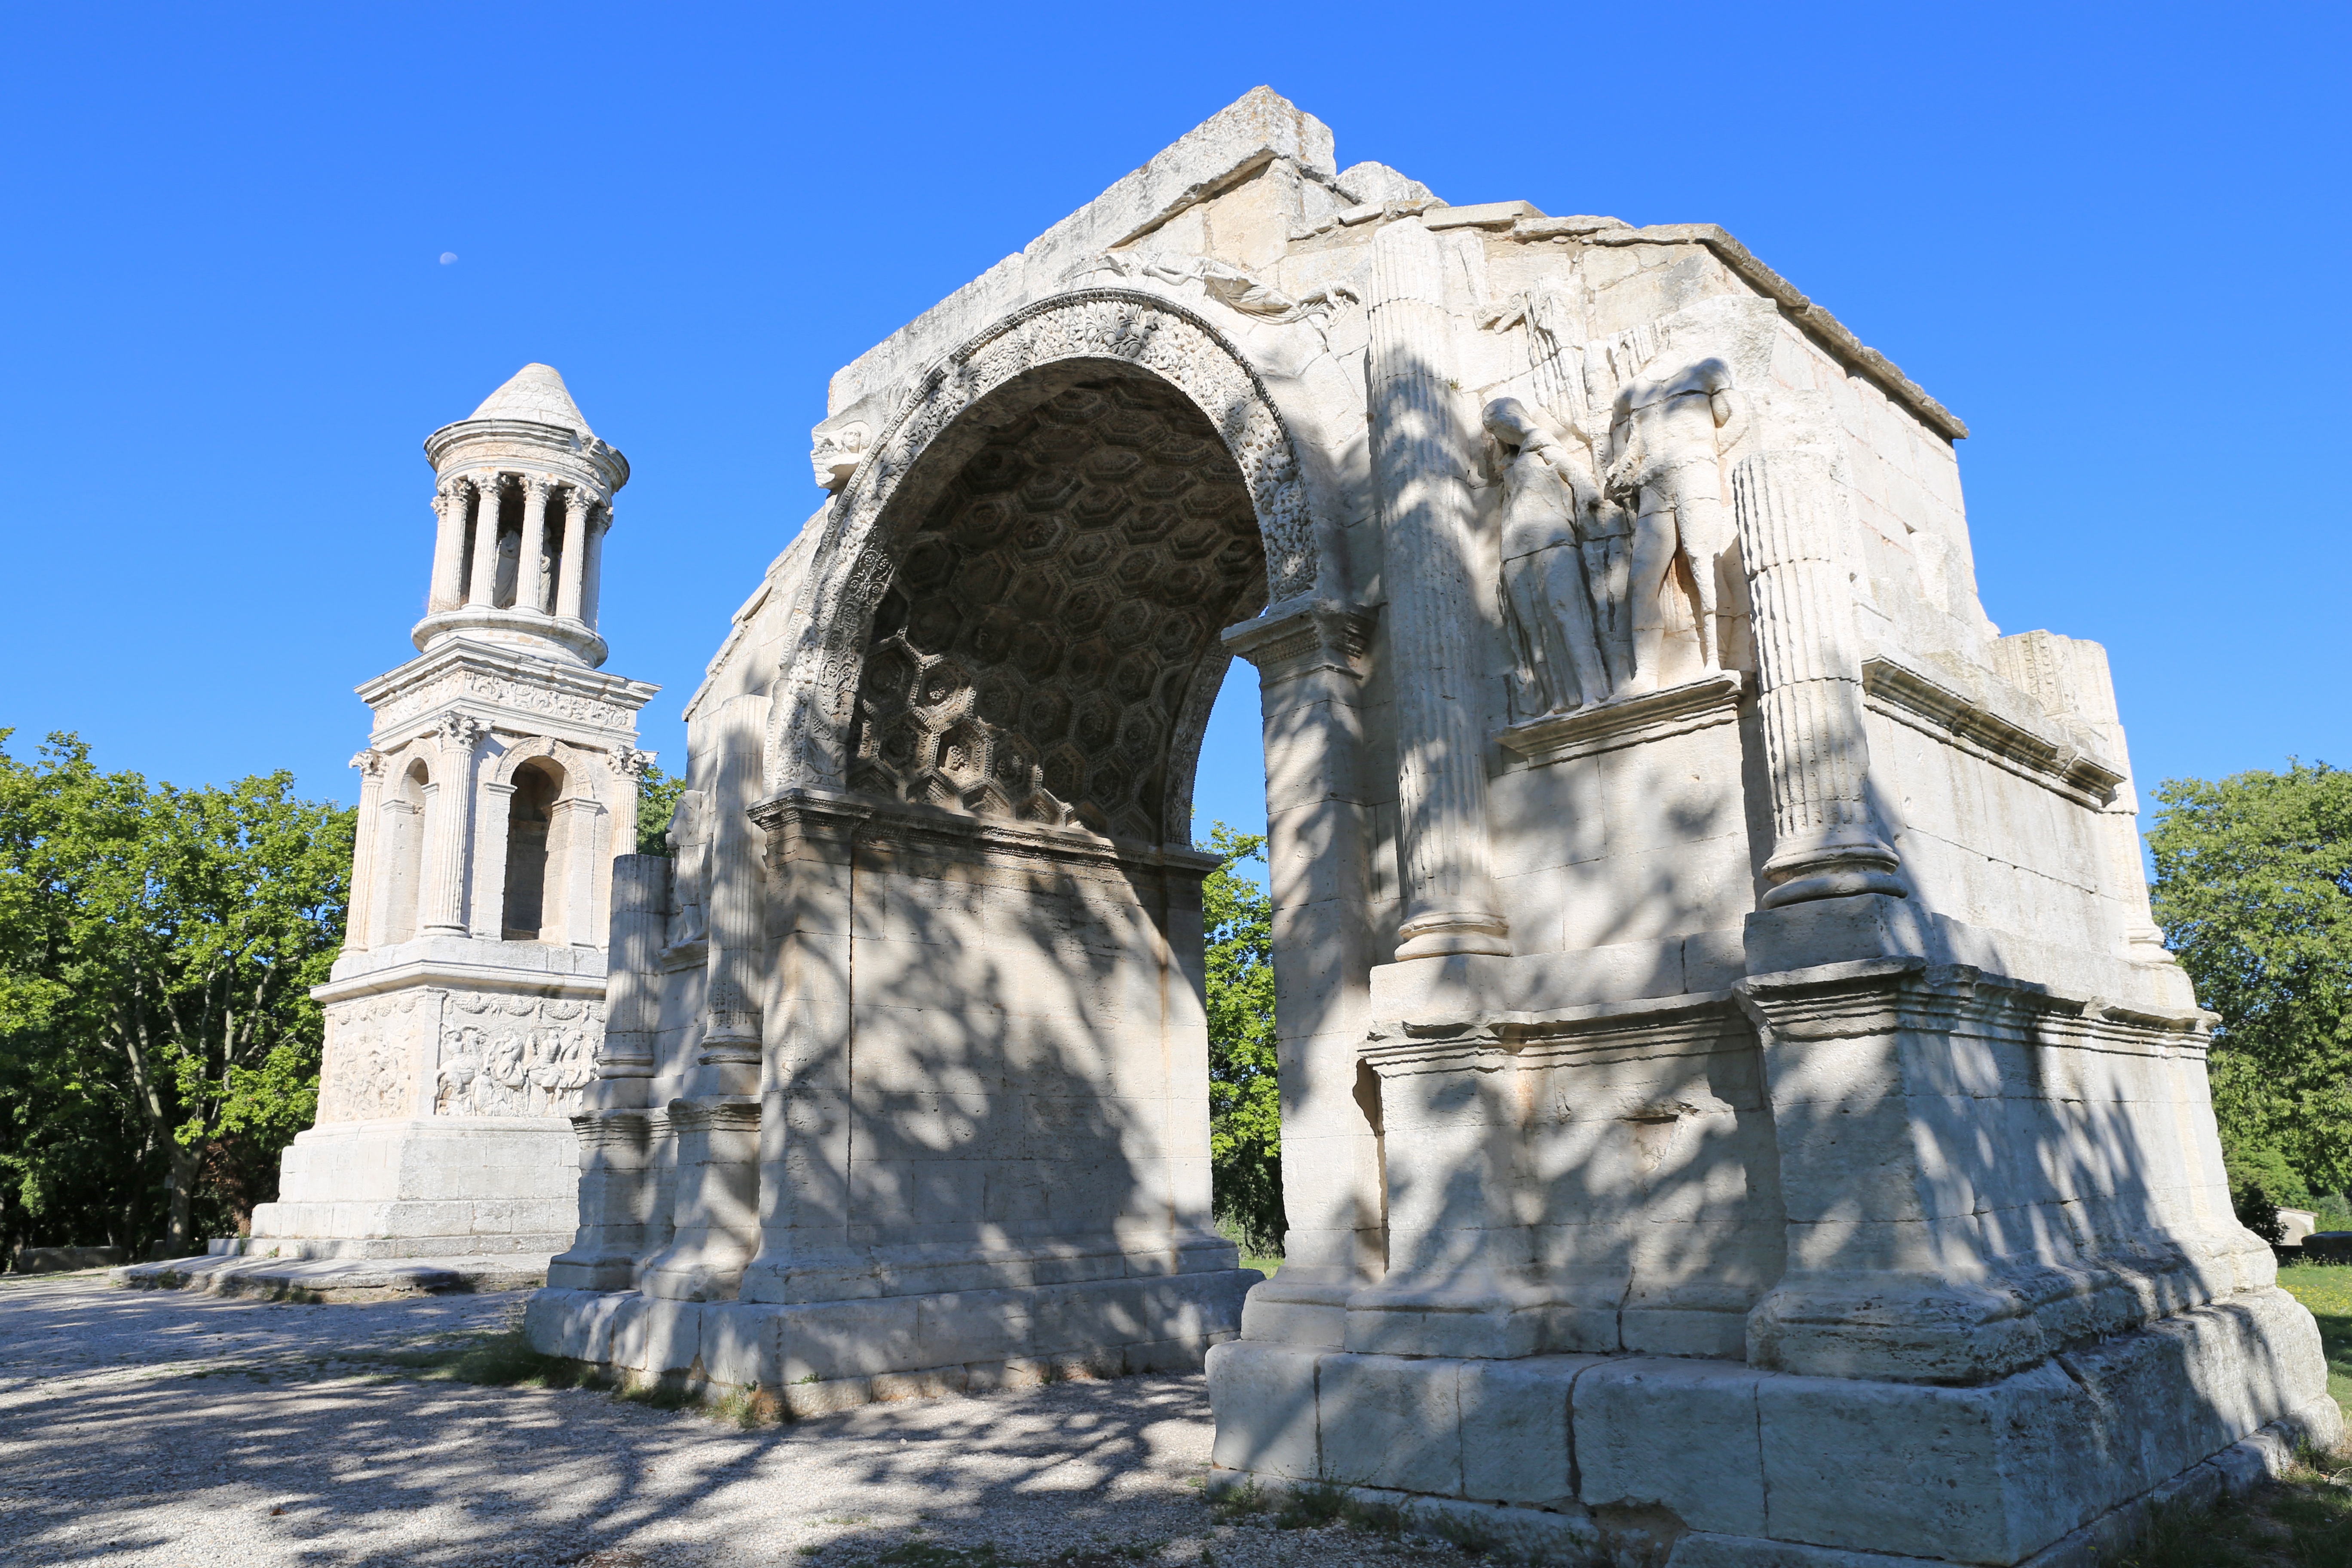
rock, architecture, antique, building, monument, statue, holiday, landmark, church, chapel, place of worship, ruins, monastery, provence, historic site, ancient history